Mexican-American folklore

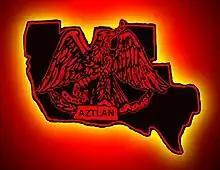
Mythical homeland of Aztlan

Aztlan is the legendary homeland of the Aztecs. During the 1960s, Chicano peoples living in the greater American Southwest began to use the concept of Aztlan as a way to show their pride in their national identity. It came to be known as a mythical homeland for those of Mexican American heritage; an imaginary place "based on a revival of Mexicanismo". Aztlan was a place that was inclusive to all those of Hispanic descent and encouraged them to support one another and live in prosperity.